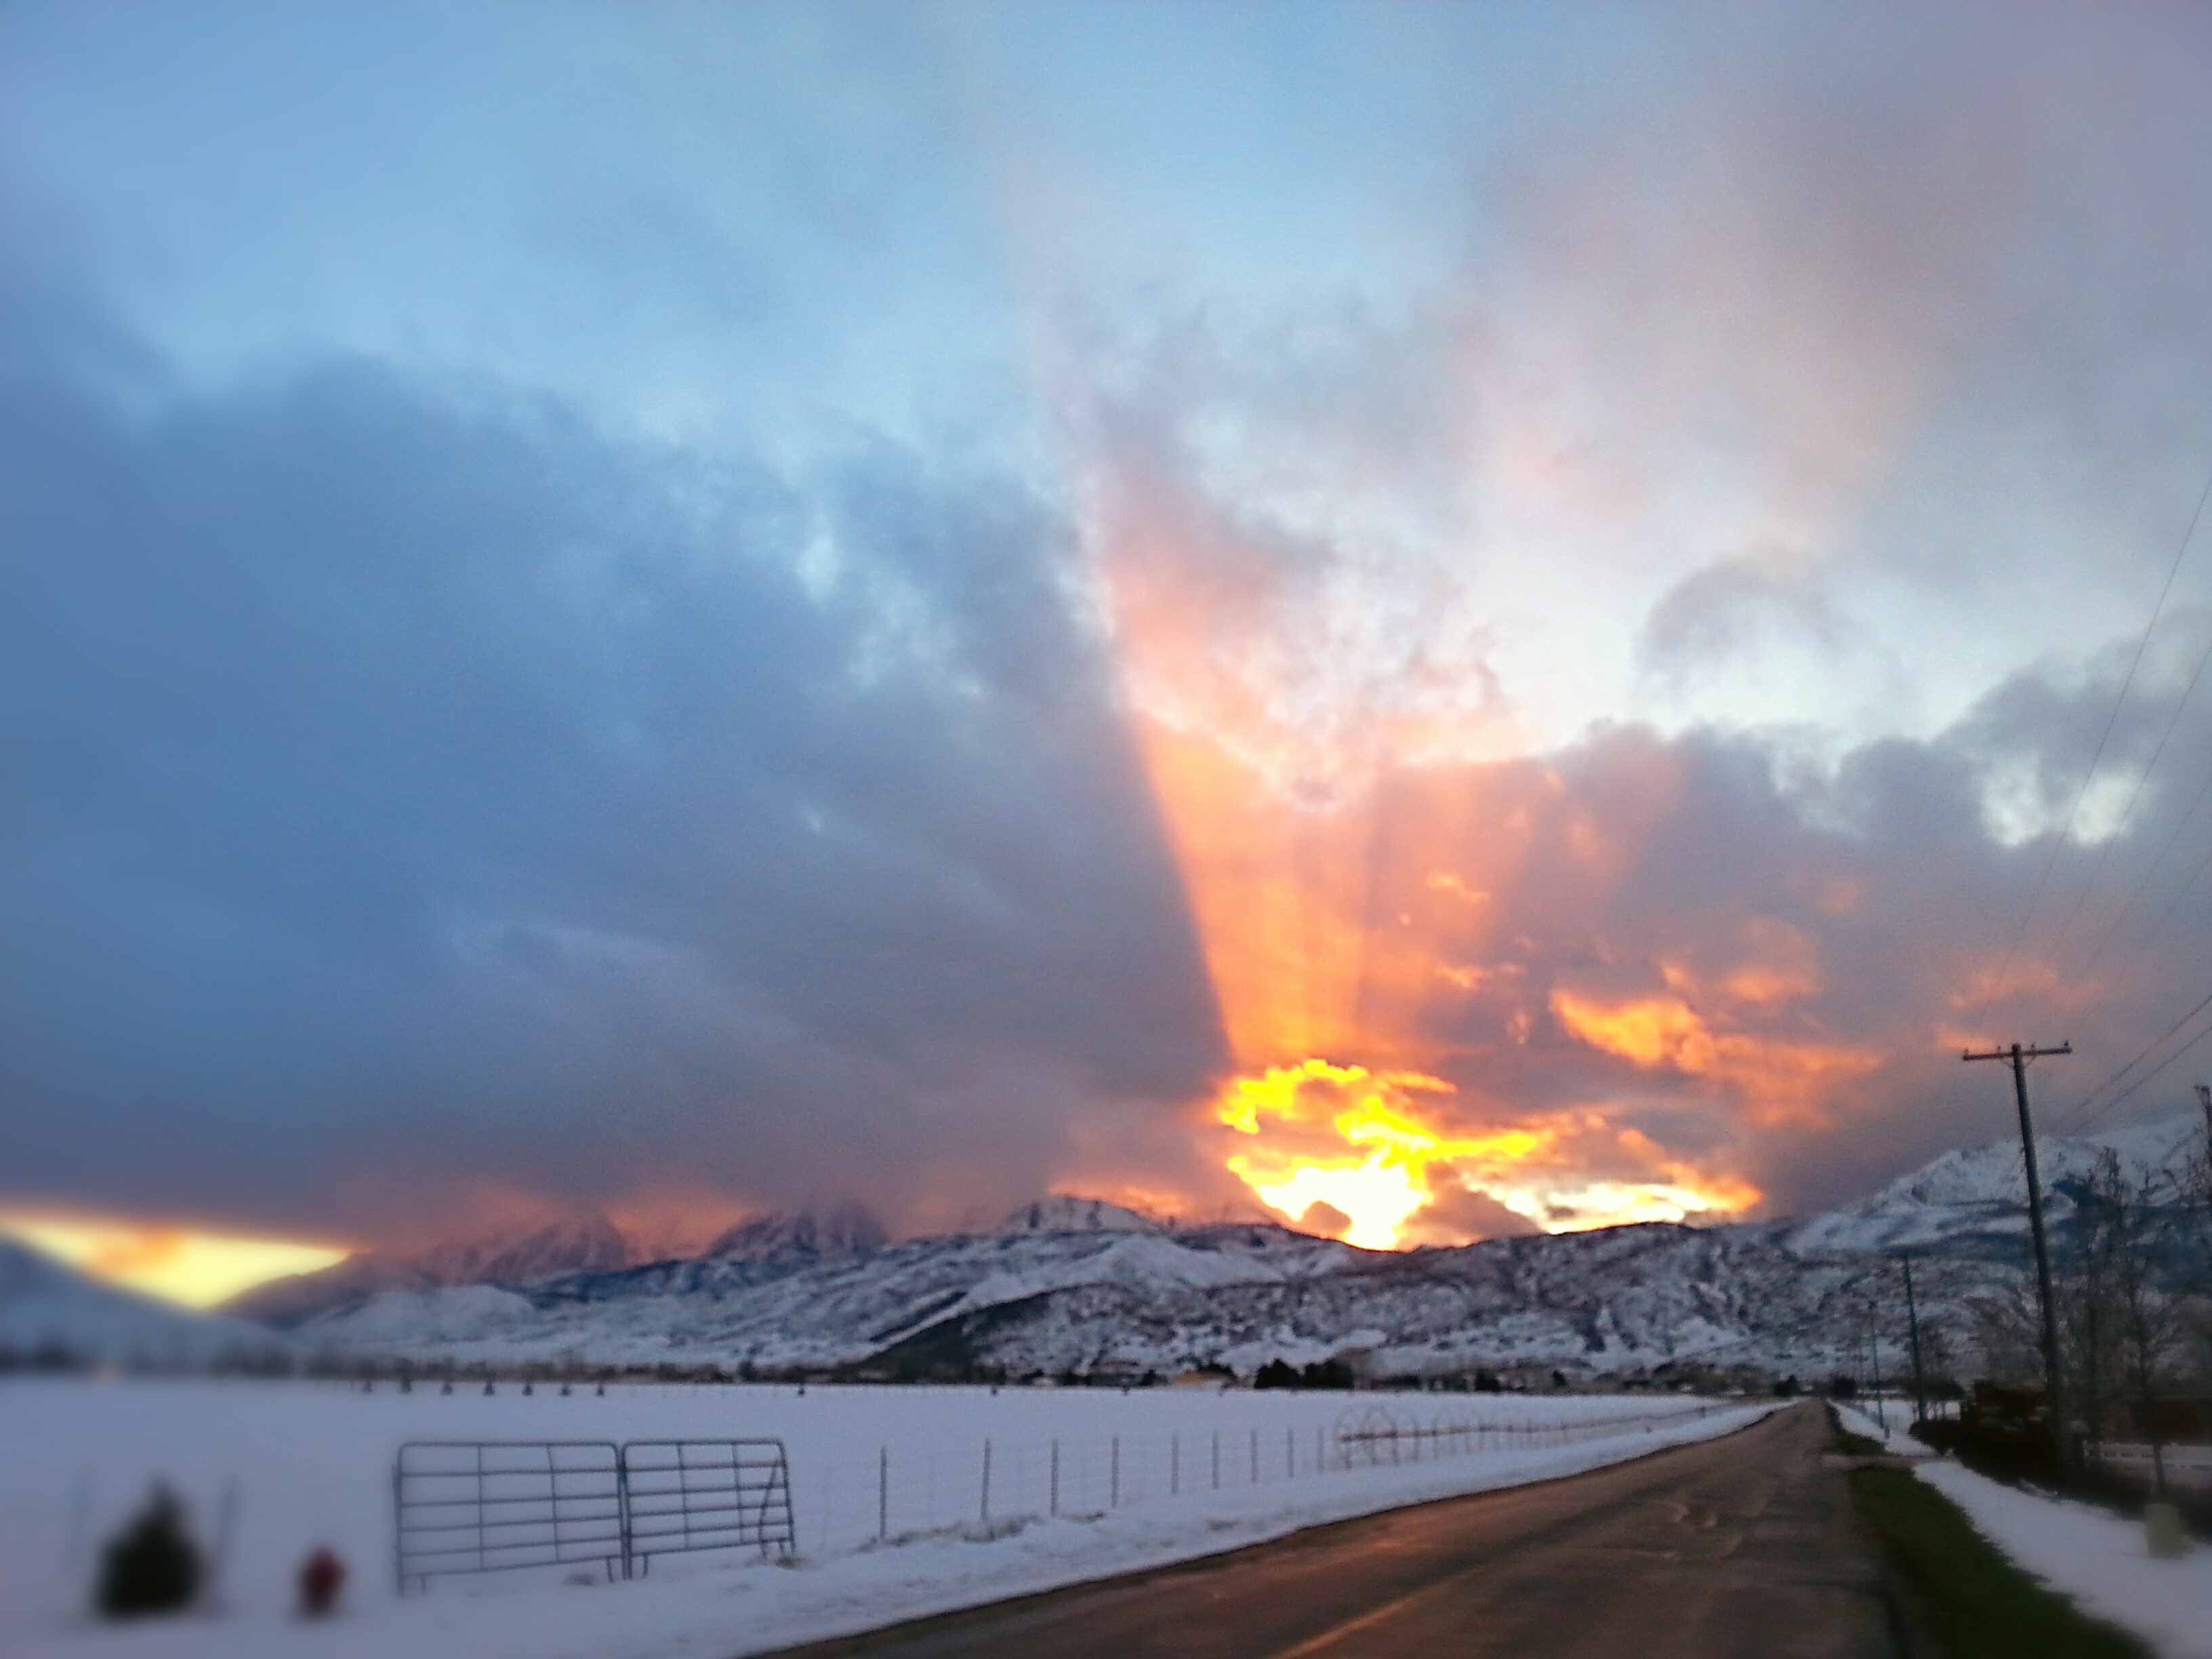
cloud, sunrise, sunset, dawn, weather, wildfire, afterglow, geological phenomenon